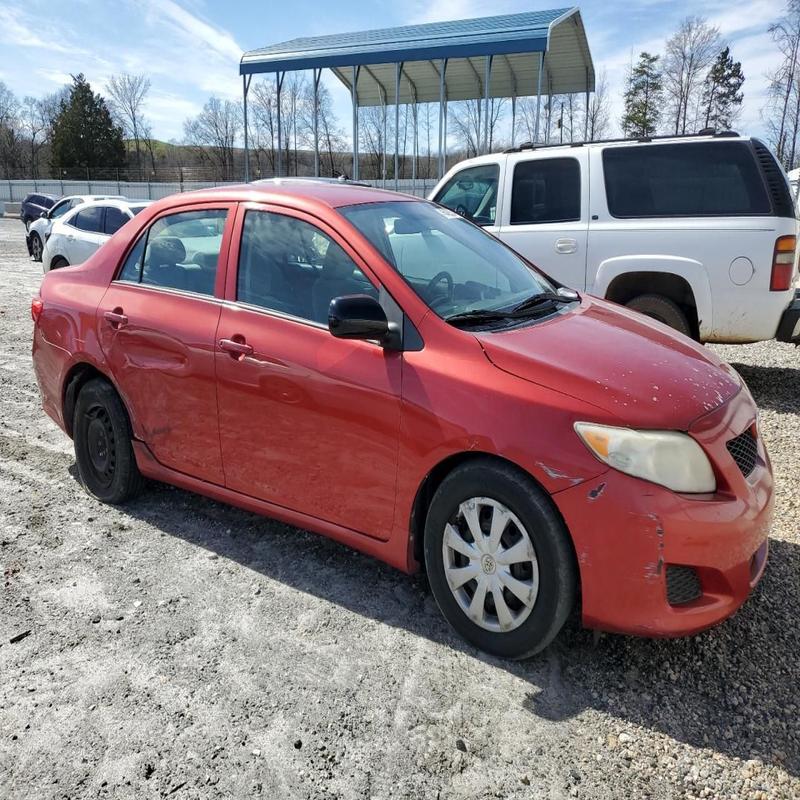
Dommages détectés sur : pare-choc avant, capot, aile avant droite, porte arrière droite, aile arrière droite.
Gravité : mineur